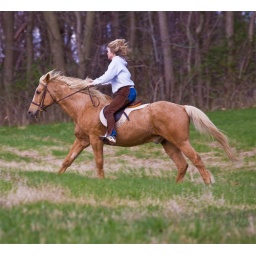
Take a walk thru the woods taking pictures and a blond haired girl riding a horse comes charging by :D